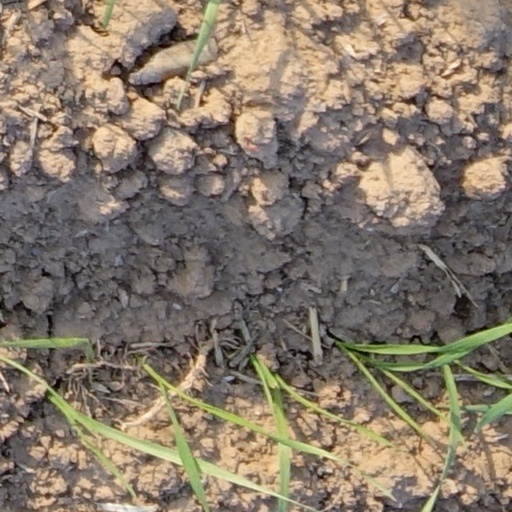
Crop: wheat